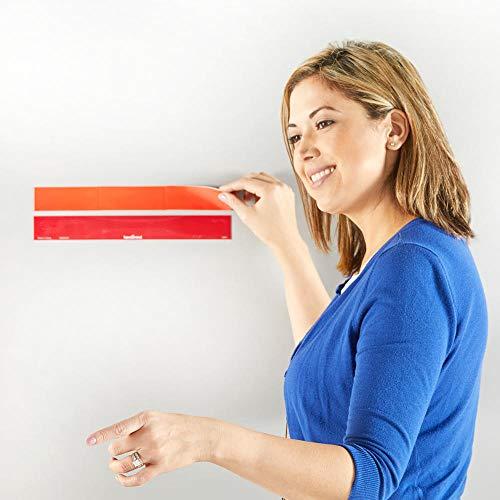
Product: hand2mind Demonstration Clings Rainbow Fraction Tiles (Ages 8+) They Cling to Any Smooth Surface, No More Magnets (51 Pieces)
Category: Toys & Games | Learning & Education | Counting & Math Toys
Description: hand2mind Rainbow Fraction Tiles are almost wice the size of the Rainbow Fraction tiles the students are using at their desks.
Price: $14.99
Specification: Product Dimensions:         1.8 x 10.1 x 10.4 inches    |Shipping Weight: 1.2 pounds (View shipping rates and policies)|ASIN: B082G2W6XQ|    #1027    in Counting & Math Toys